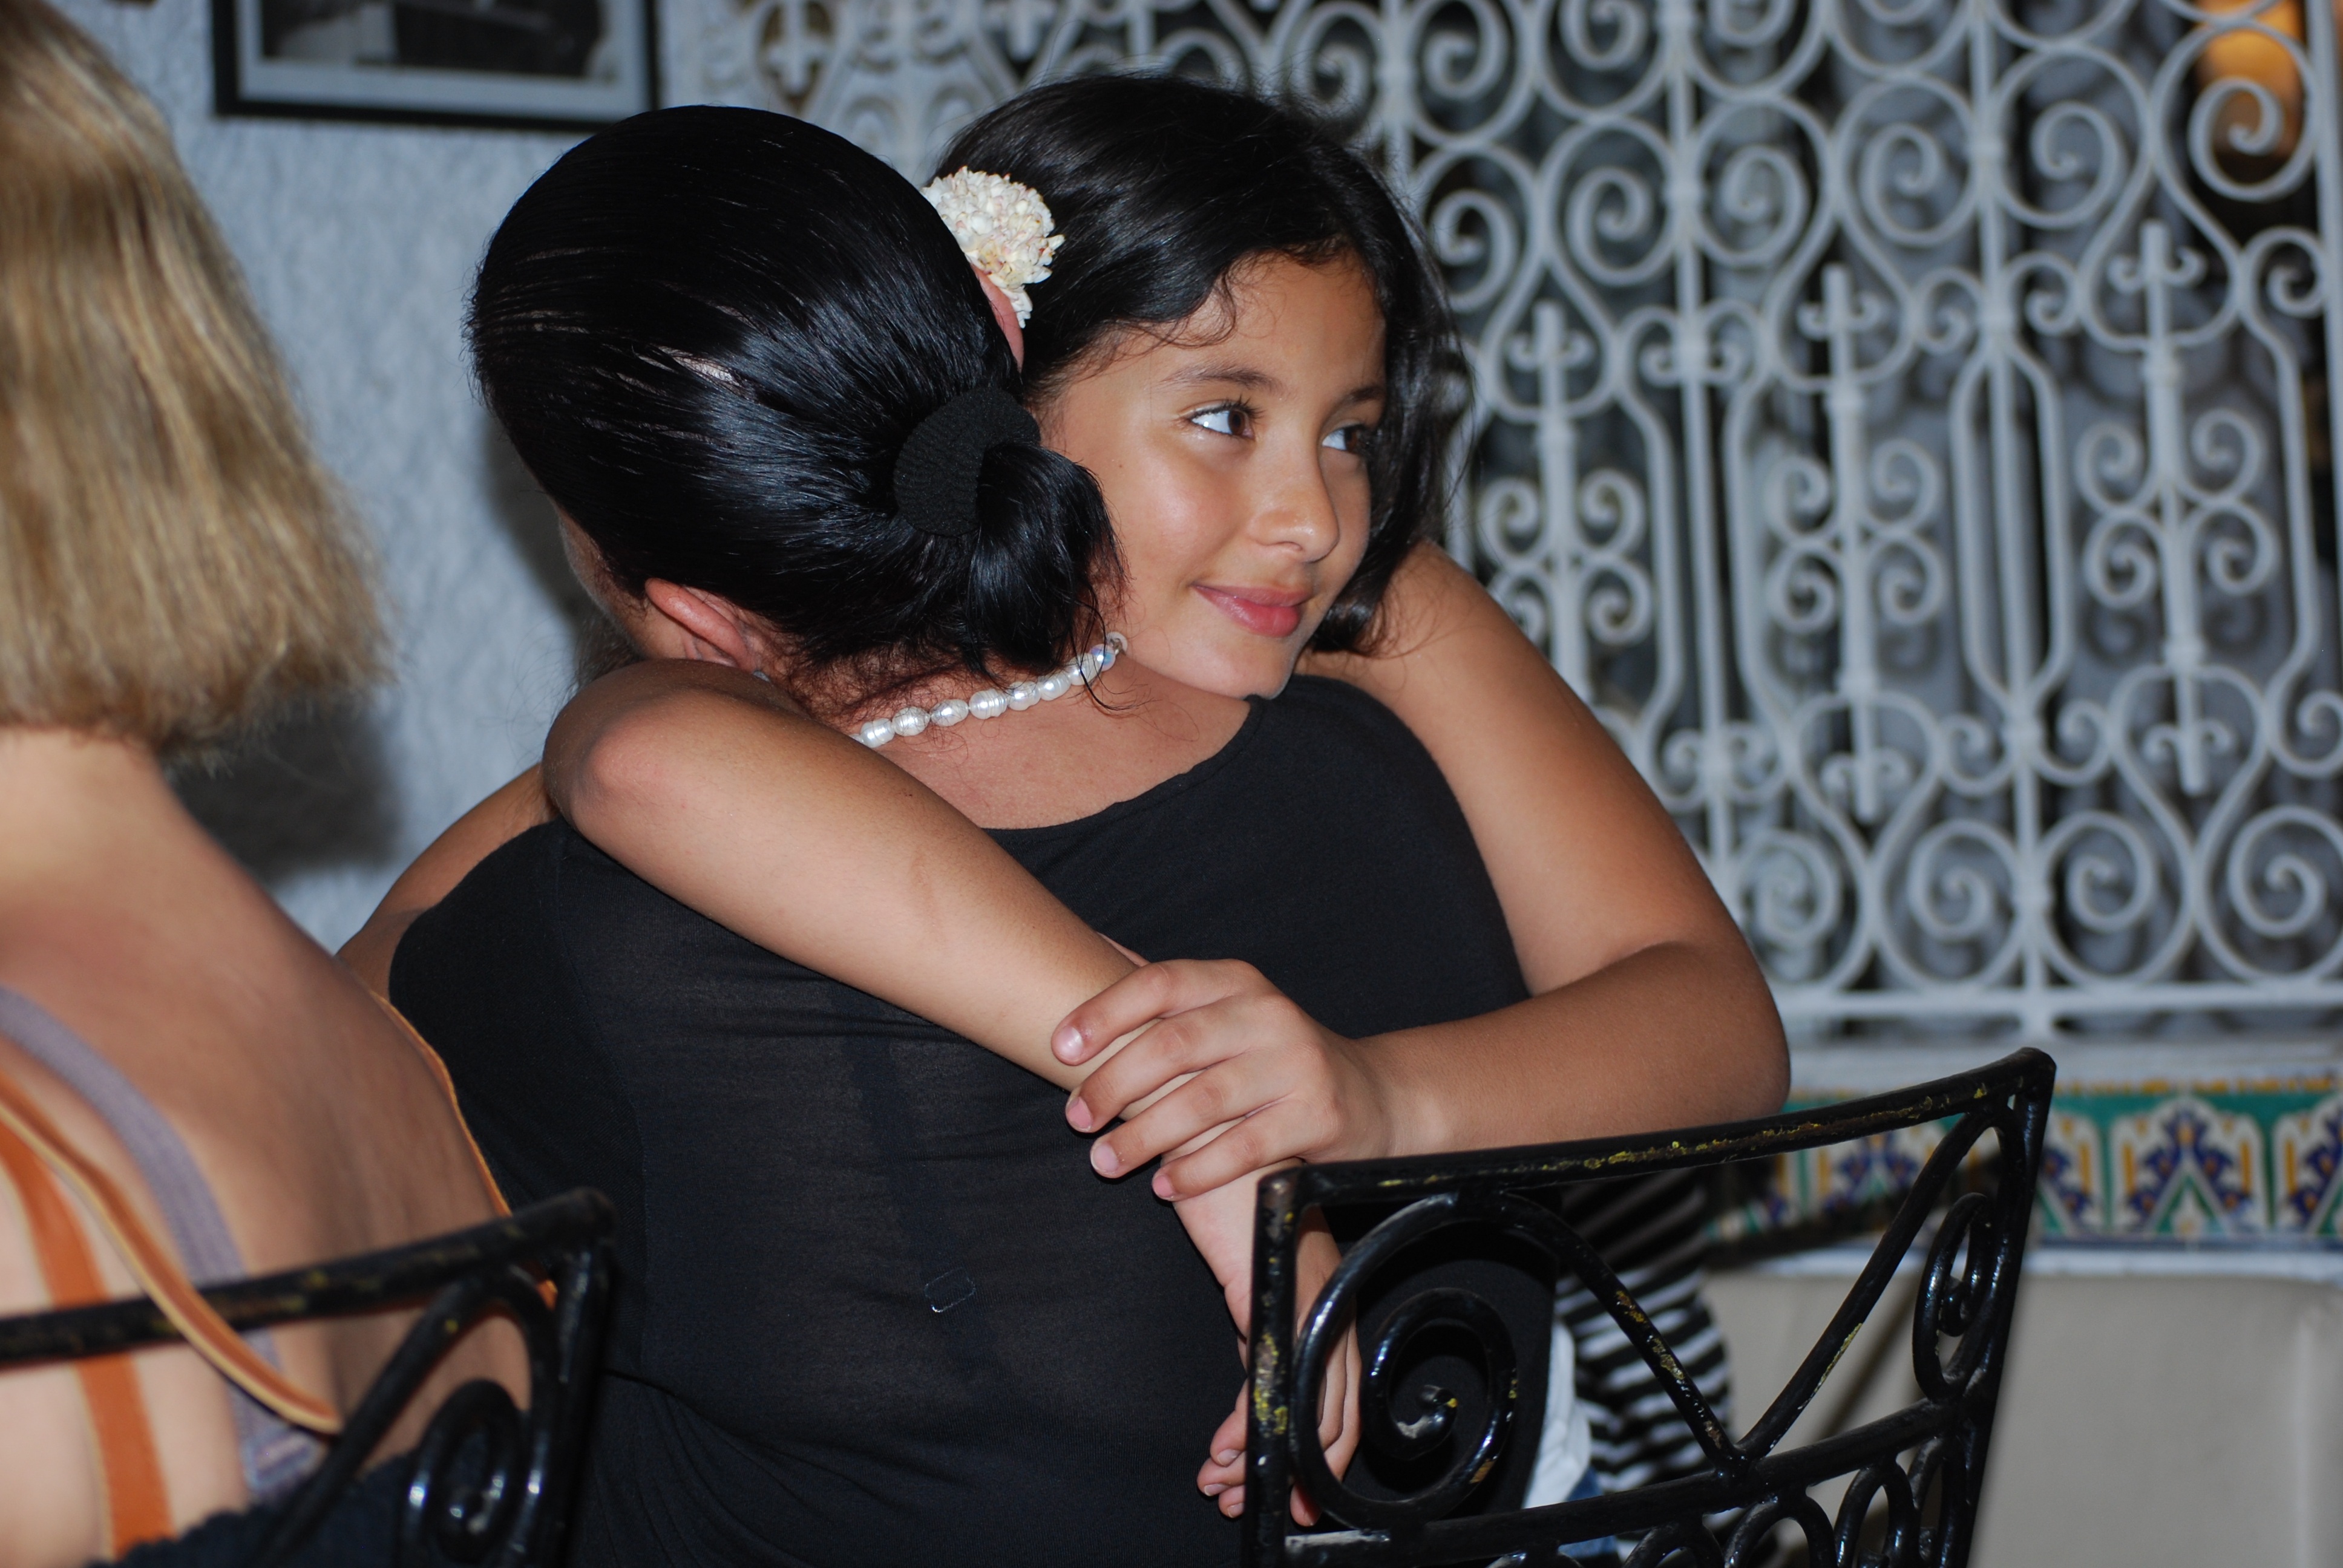
child, smile, happiness, interaction